Christ University

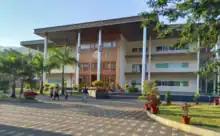
CHRIST (Deemed to be University) Pune Lavasa Campus

The university is managed by the CHRIST (Deemed to be University) Trust, which in turn is organized by the CMI congregation, under the Syro Malabar Major Archiepiscopal Church. The rector of the Dharmaram Pontifical Athenaeum is always the chancellor of the university. The present vice-chancellor is Rev. Dr. Fr. Joseph C C, a CMI priest.